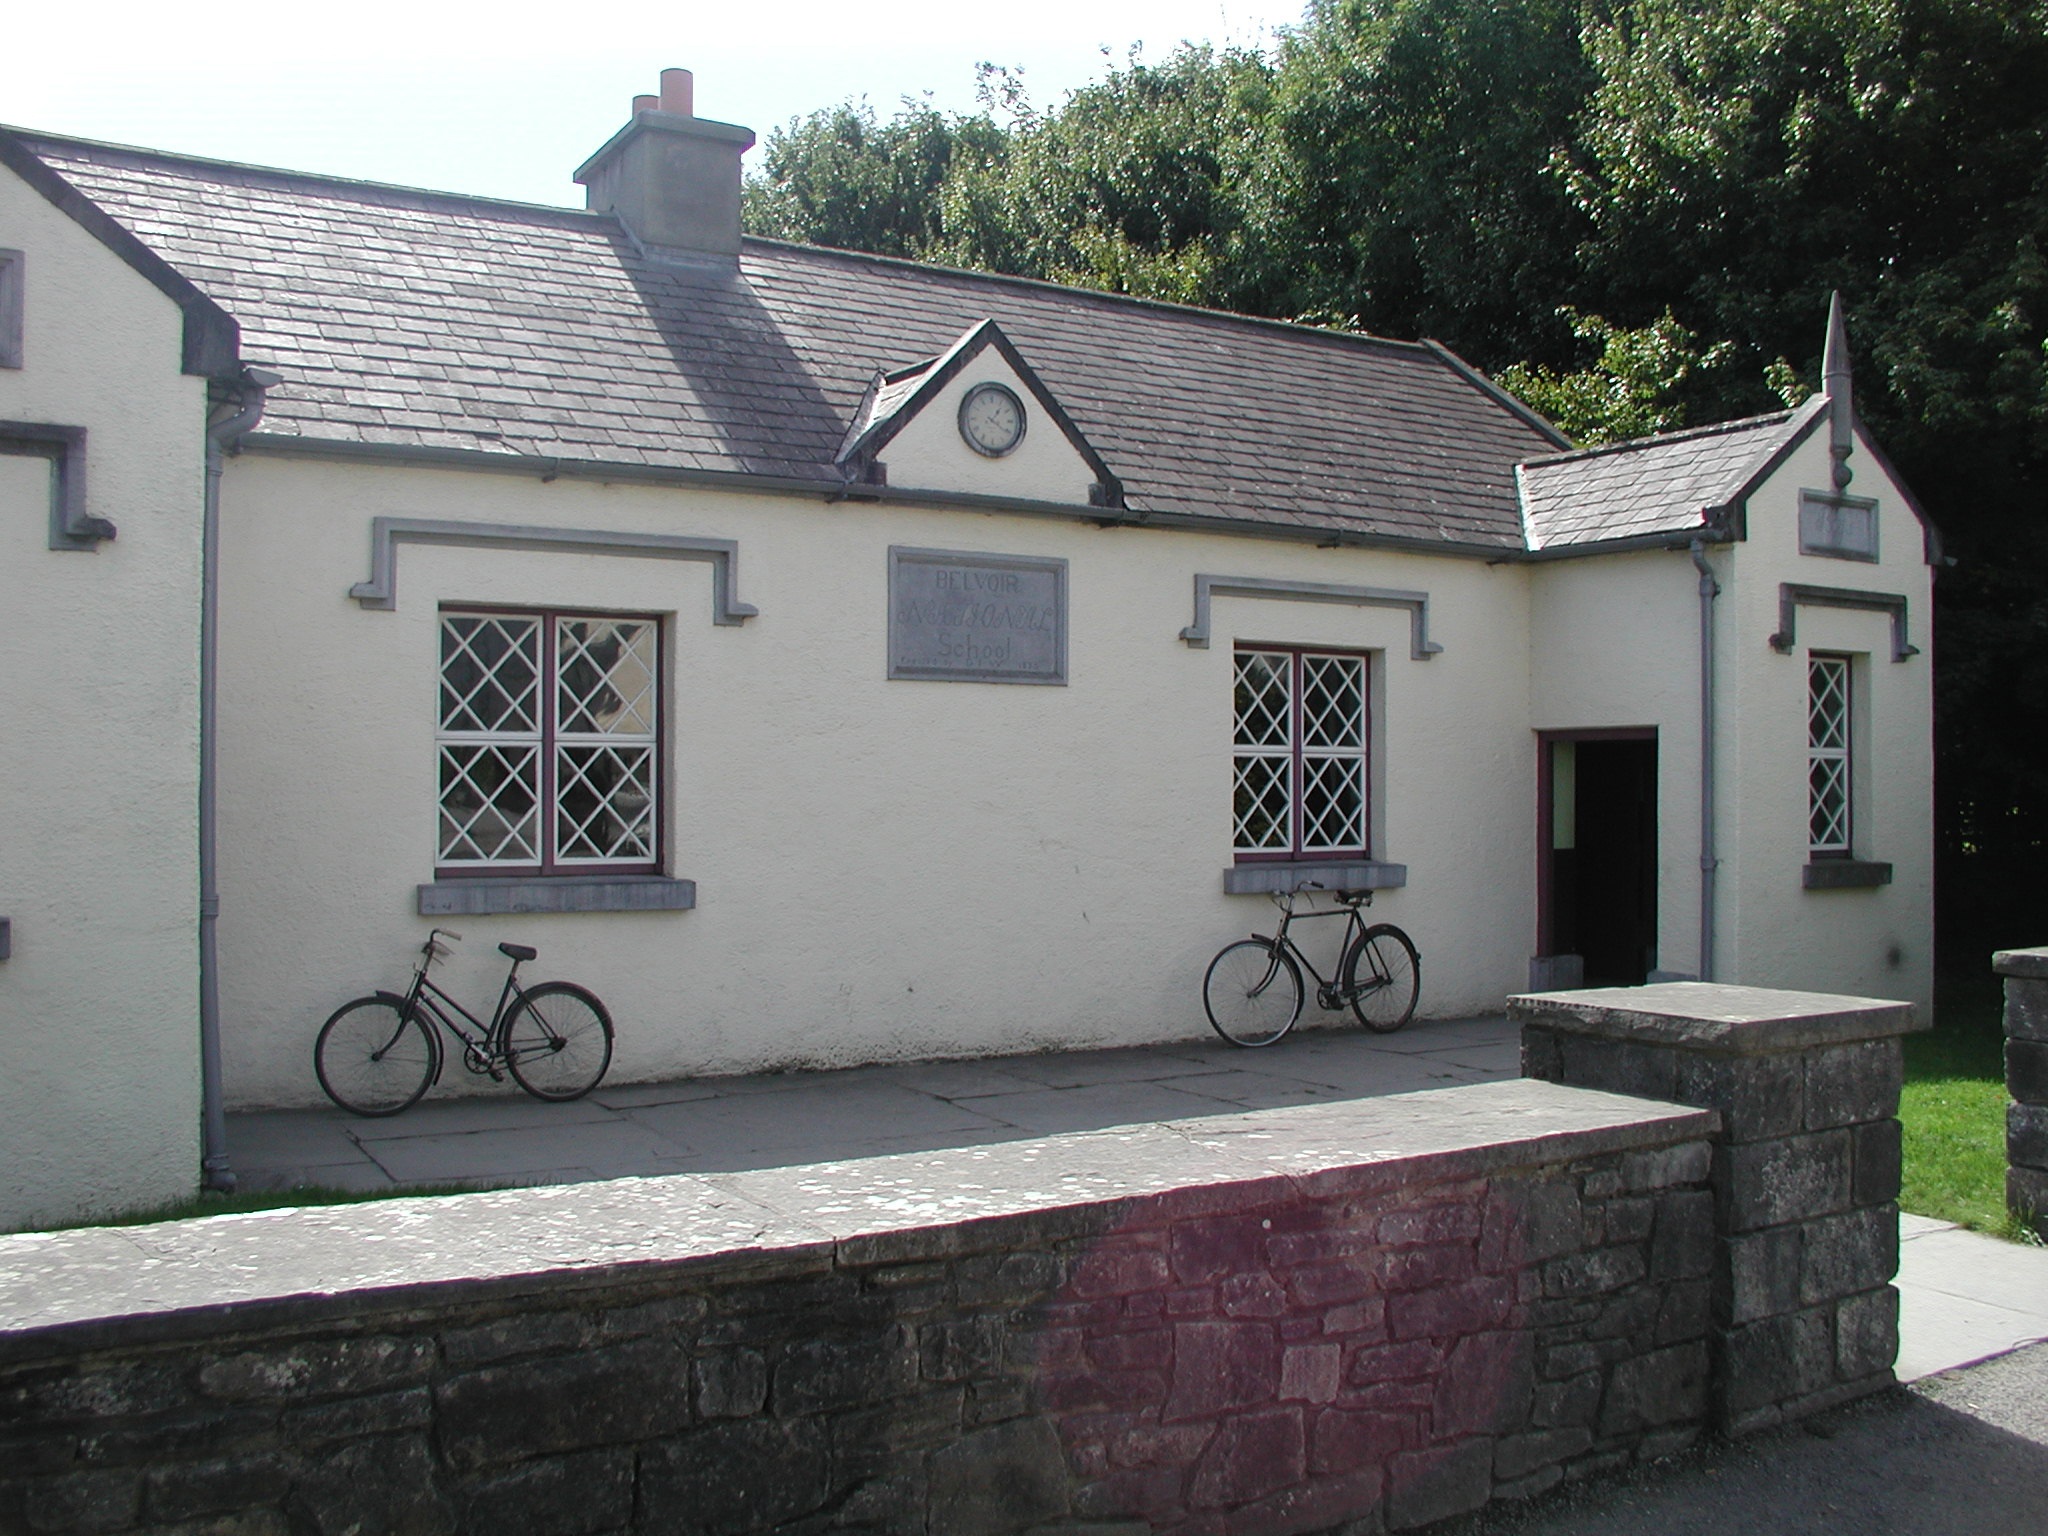
house, building, home, cottage, castle, facade, property, chapel, school, ireland, estate, bunratty